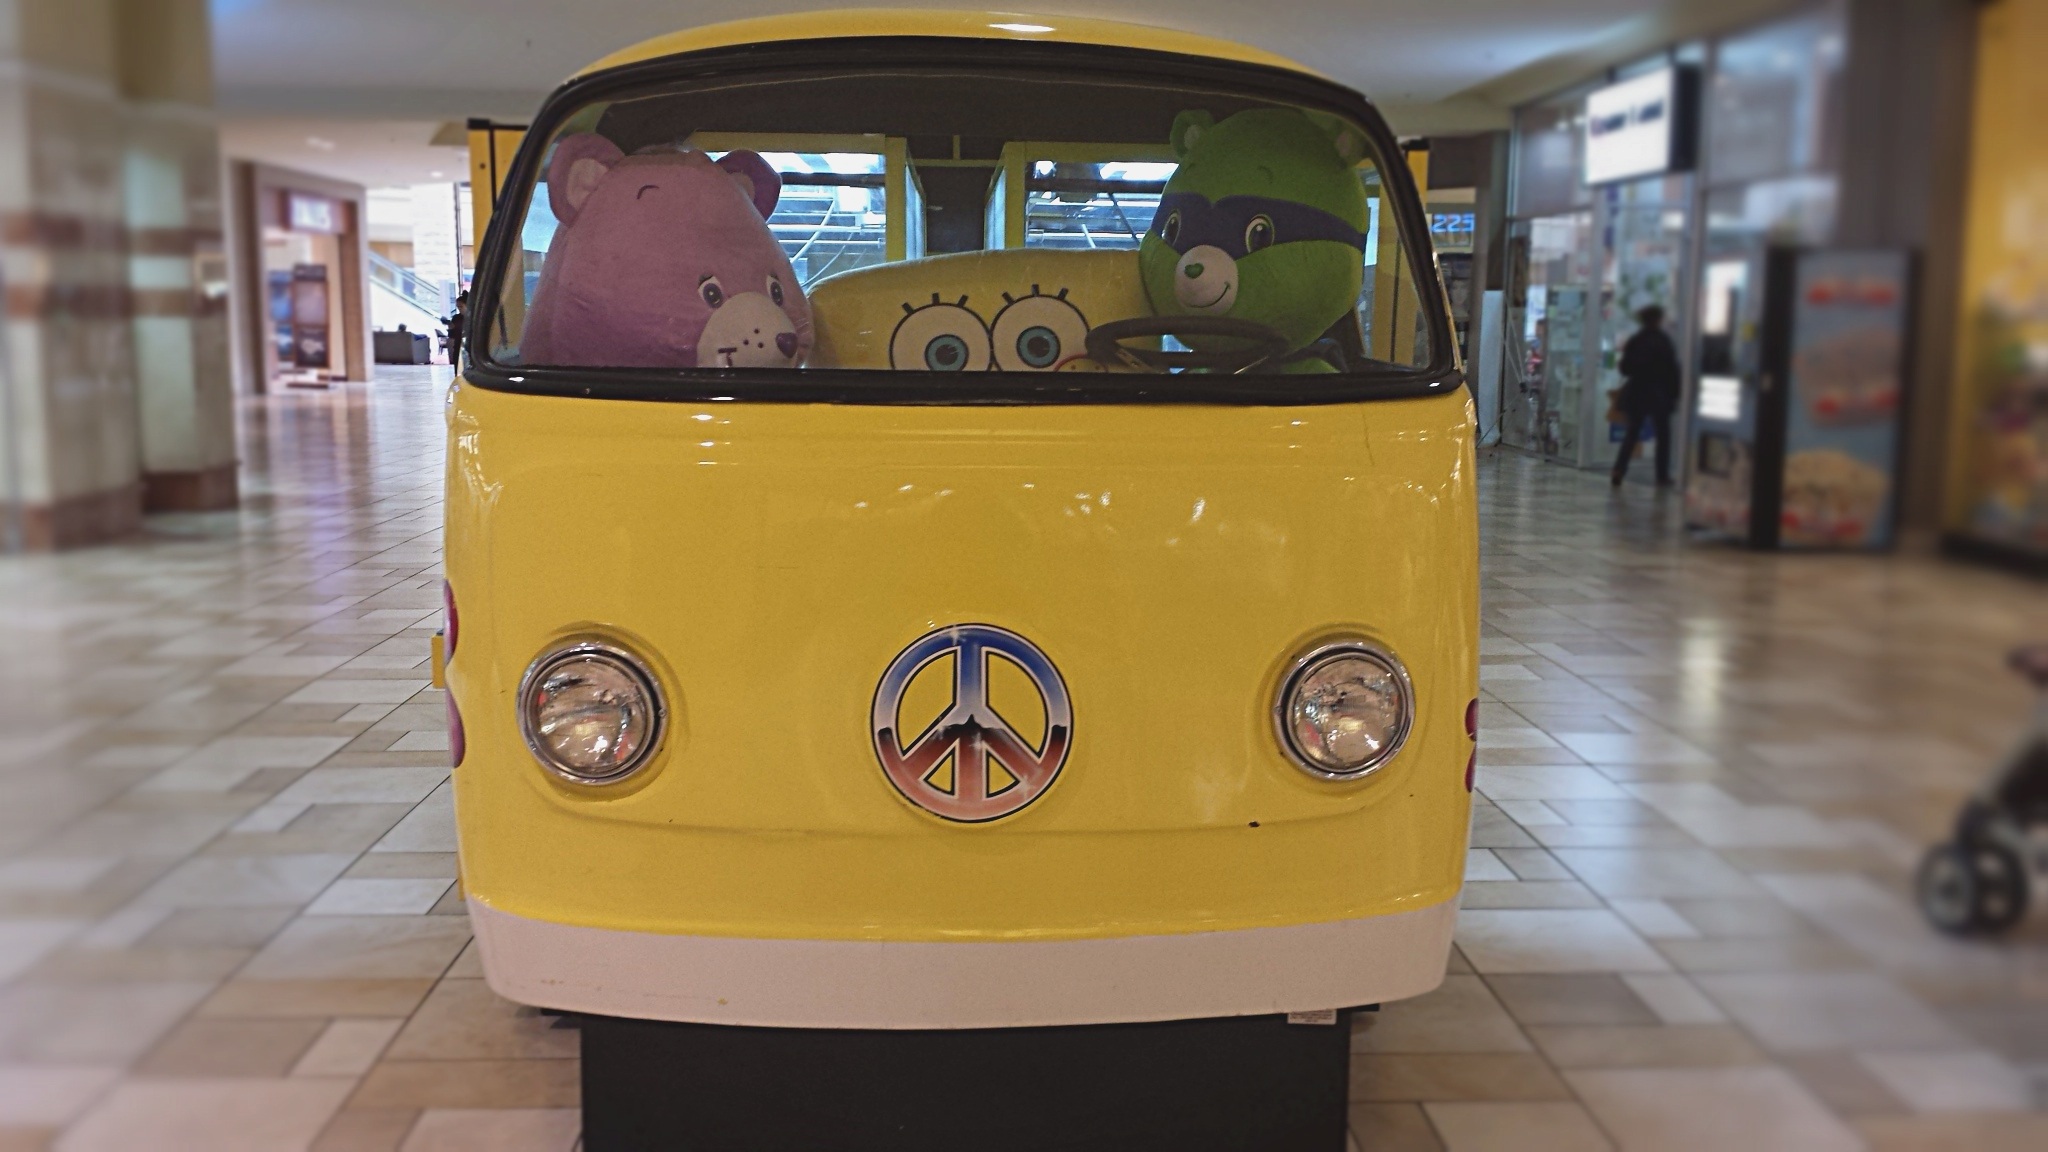
landscape, outdoor, road, traffic, street, car, vintage, antique, wheel, automobile, retro, view, highway, van, driving, old, city, urban, asphalt, travel, freeway, motion, transportation, transport, model, vehicle, collection, journey, show, auto, nostalgia, business, headlight, historic, black, speed, odometer, cable car, modern, old car, tire, public transport, muscle, motor vehicle, speedway, bumper, car park, bus, race, competition, power, chrome, cool, engine, steering, safety, heritage, championship, classic, roadster, minivan, fast, shiny, rally, coches, concourse, fashioned, car wash, motorcar, motorized, land vehicle, styled